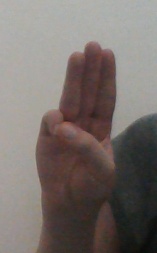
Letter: thaa